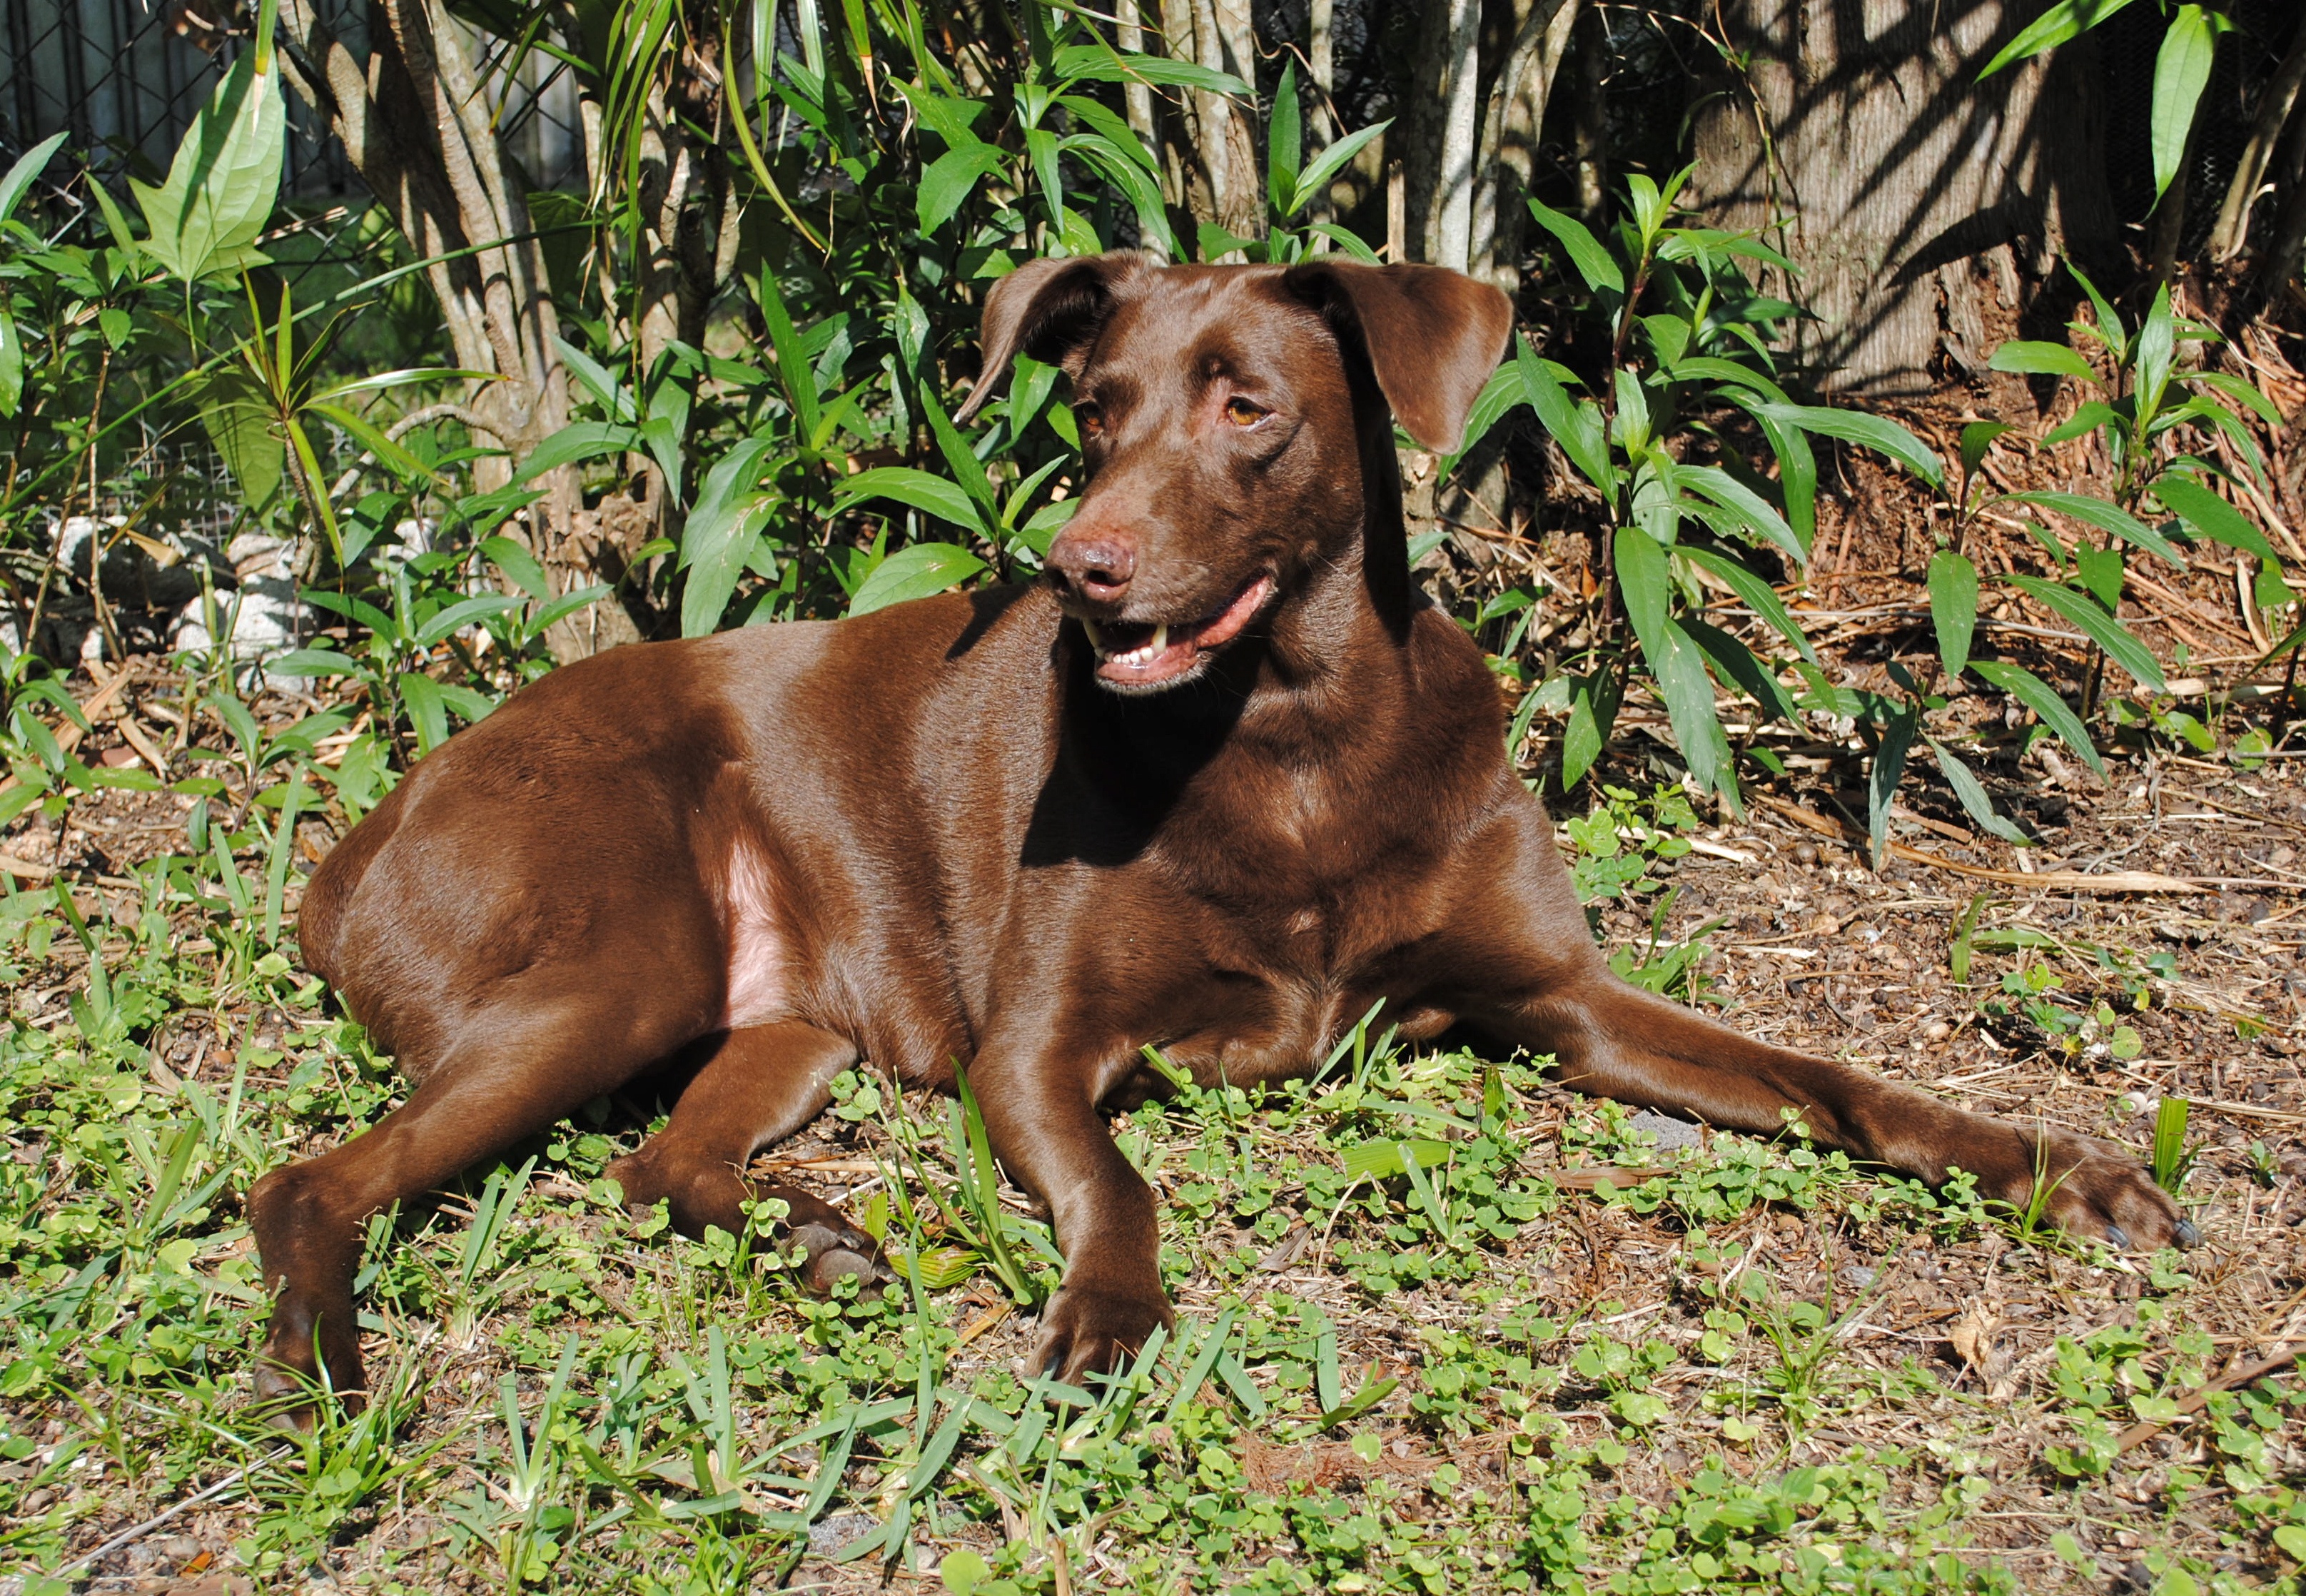
dog, animal, canine, pet, fur, portrait, sitting, brown, mammal, hunting dog, happy, vertebrate, labrador retriever, domestic, vizsla, doggy, brown fur, chesapeake bay retriever, patterdale terrier, dog like mammal, nova scotia duck tolling retriever, bavarian mountain hound